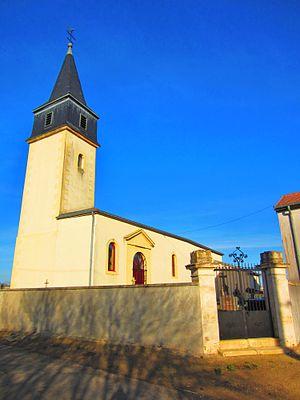
Eglise Lanheres
Lanhères est une commune française située dans le département de la Meuse, en région Grand Est.